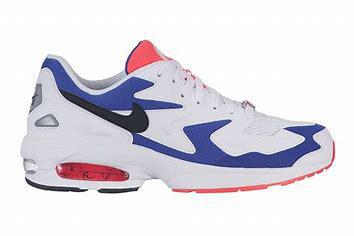
Brand: Nike
Model: Air MAX2 Light